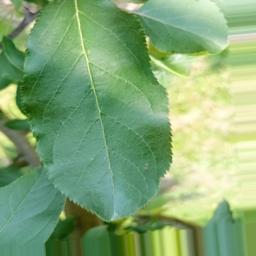
Label: Healthy